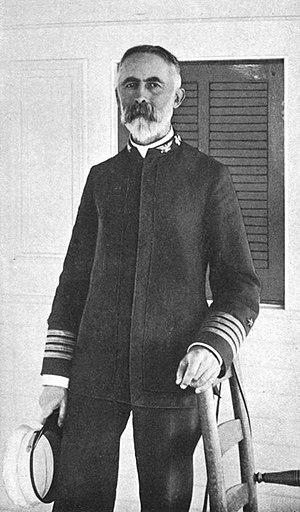
William T. Sampson, né le 9 février 1840 à Palmyra et décédé le 6 mai 1902 à Washington, est un militaire américain, amiral dans l'US Navy. Il a participé à la guerre hispano-américaine, et est le vainqueur de la bataille de Santiago de Cuba.